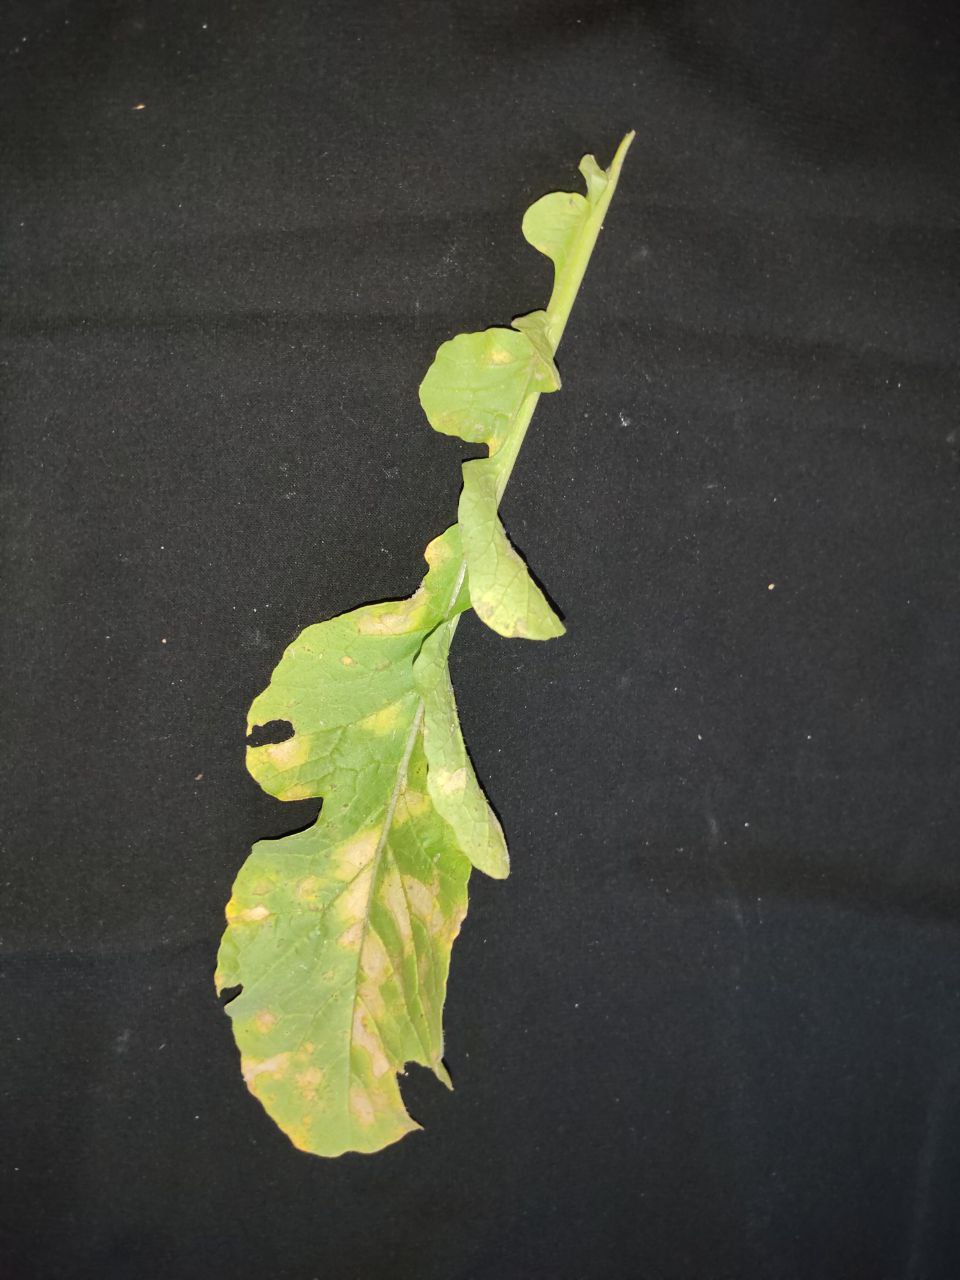
Label: Mosaic virus